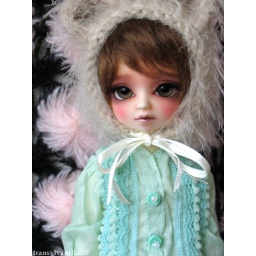
Today's Kun is sweet little bear~~ :) Adorable hat by ludmila, beautiful dress by darkfairy. Thank you~~!!